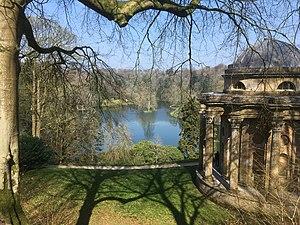
Stourhead est un domaine de 11 km² qui se situe à la source de la rivière Stour près de la petite ville de Mere, dans le Wiltshire, en Angleterre. Le domaine comprend un manoir de style palladien, Stourhead House, le village de Stourton, des jardins, des terres agricoles et une forêt. Stourhead est la propriété du National Trust depuis 1946.